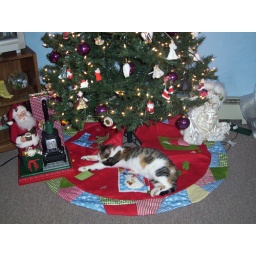
And here is kelly sleeping under the tree